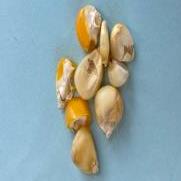
Maize quality: Bad